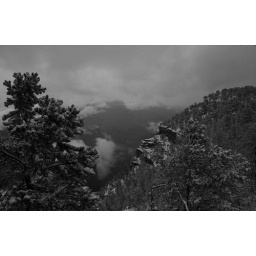
pine tree in snow